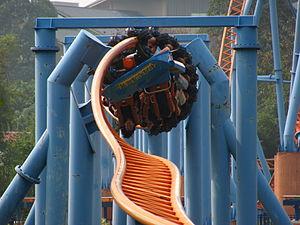
10 Inversion Roller Coaster sont des montagnes russes assises du parc Chimelong Paradise, situé dans le district de Panyu, à Canton, dans la province de Guangdong, en Chine. Ouvertes en 2006, ce sont les deuxièmes montagnes russes au monde à avoir 10 inversions après Colossus, à Thorpe Park au Royaume-Uni, qui ont ouvert en 2002, et dont c'est une copie conforme.